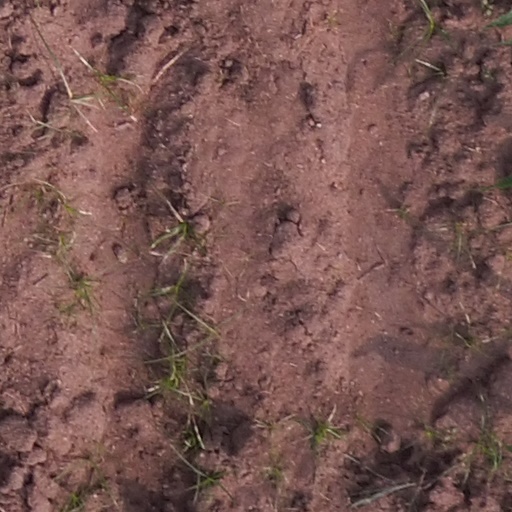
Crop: maize; corn